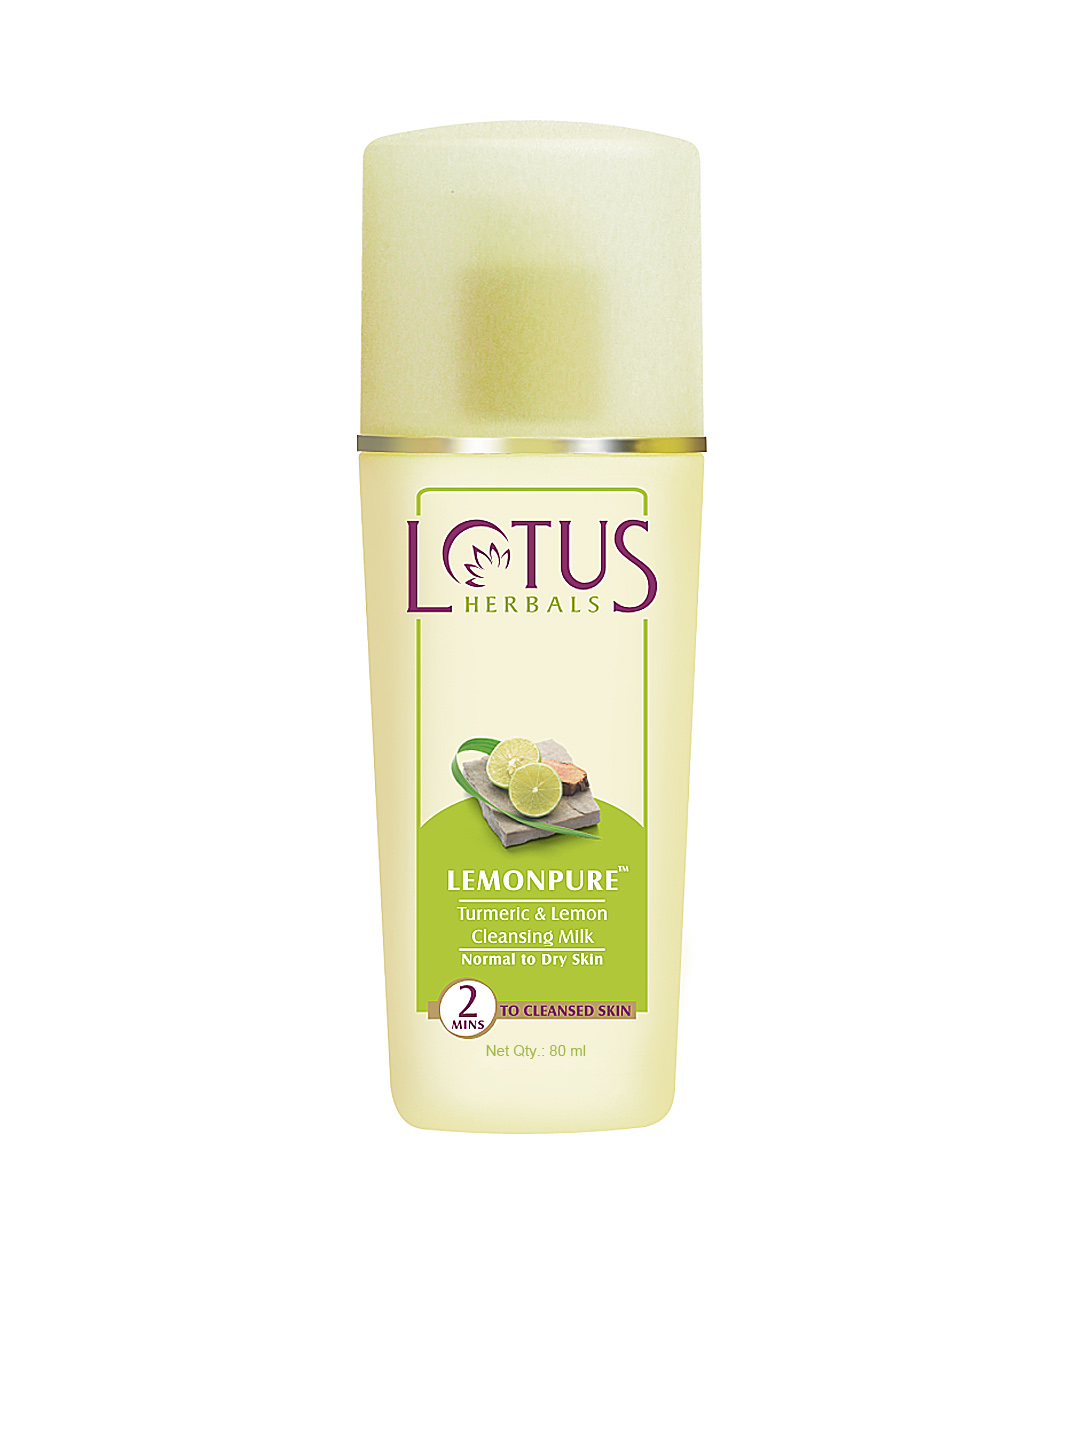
Lotus Herbals Cleanser
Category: Personal Care / Skin Care / Face Wash and Cleanser
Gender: Women
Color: Cream
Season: Spring 2017
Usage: Casual